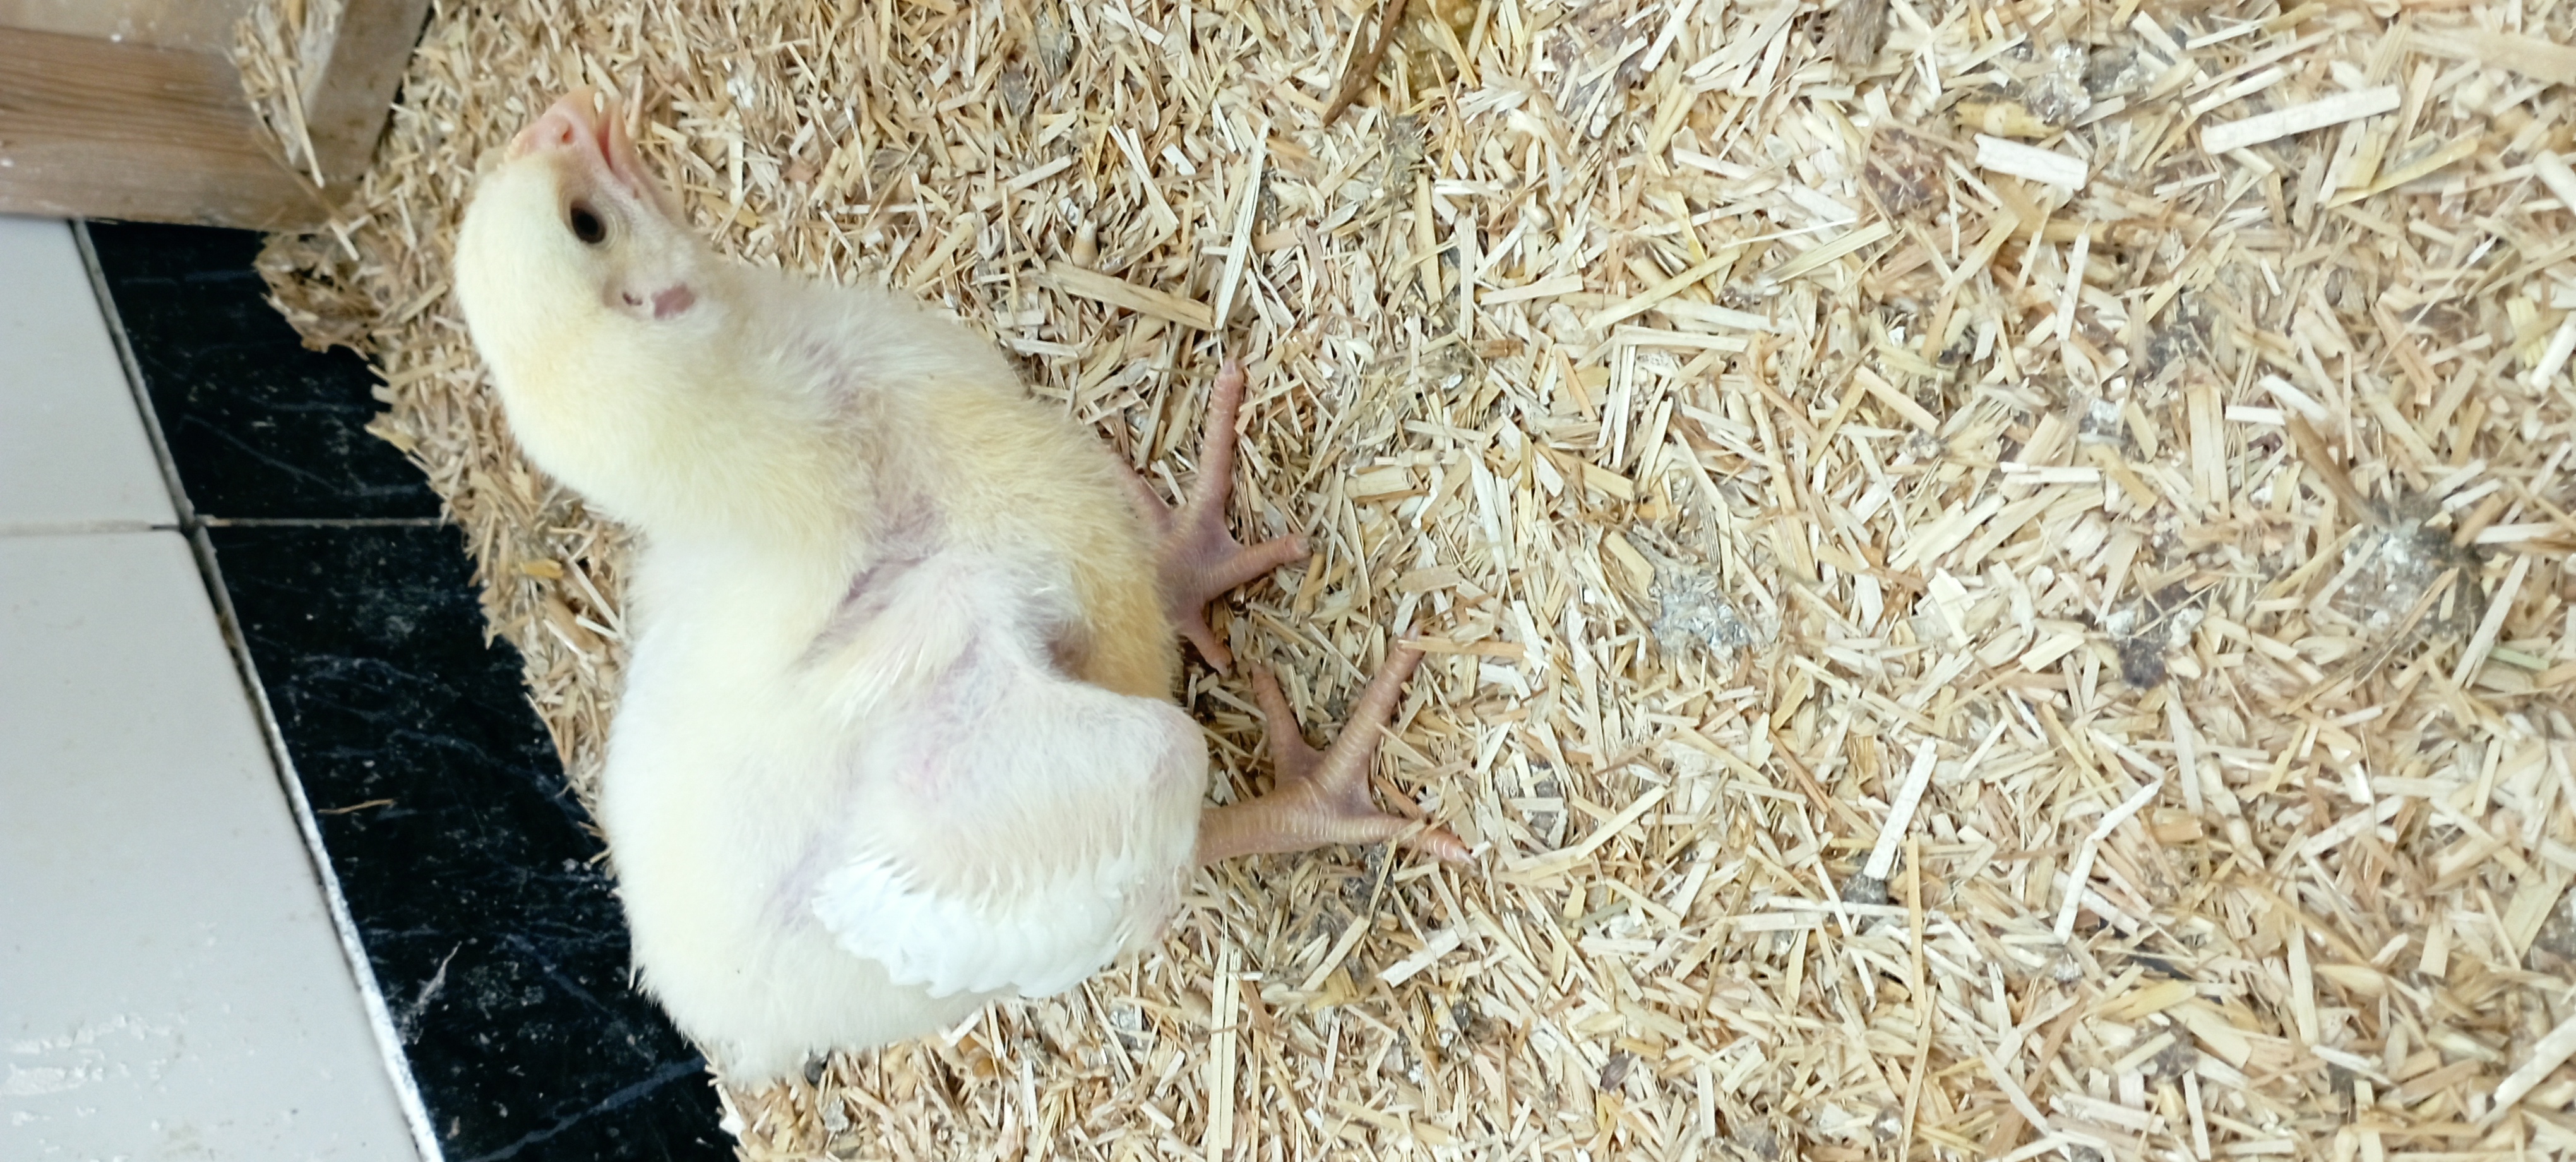
Weight: 393 g